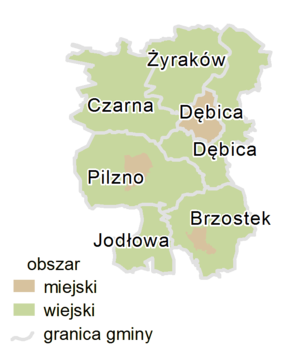
Dębica est une gmina rurale du powiat de Dębica, Basses-Carpates, dans le sud-est de la Pologne. Son siège est la ville de Dębica, bien qu'elle ne fasse pas partie du territoire de la gmina.
Brzostek [ˈbʐɔstɛk] est une commune rurale de la Voïvodie des Basses-Carpates et du powiat de Dębica. Elle s'étend sur 122,6 km² et comptait 2 597 habitants en 2009. Elle se situe à environ 19 kilomètres au sud de Dębica et à 46 kilomètres à l'ouest de Rzeszów, la capitale régionale.
Czarna [ˈt͡ʂarna] est une commune rurale de la Voïvodie des Basses-Carpates et du powiat de Dębica. Elle s'étend sur 147,3 km² et comptait 12 487 habitants en 2006. Son siège administratif est la localité de Czarna.
Jodłowa [jɔdˈwɔva] est une commune rurale (gmina) de la Voïvodie des Basses-Carpates et du powiat de Dębica. Elle s'étend sur 59,9 km² et comptait 5 467 habitants en 2010.
Le powiat de Dębica est un powiat polonais appartenant à la voïvodie des Basses-Carpates.